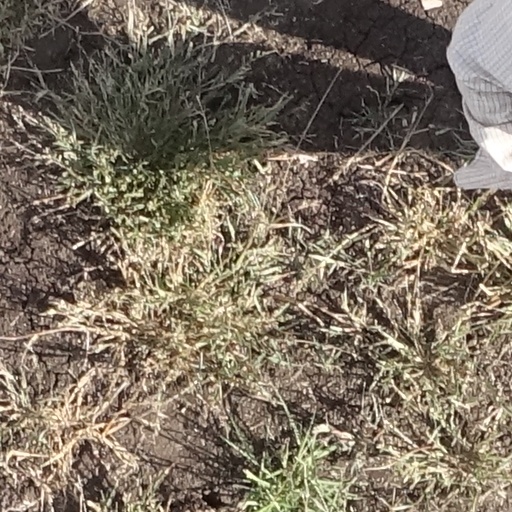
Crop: sorghum